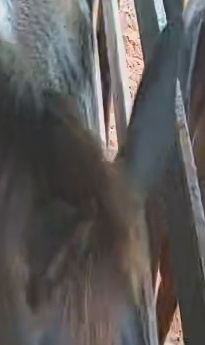
Face region: ears (position_of_ears)
Pain indicator: not_present